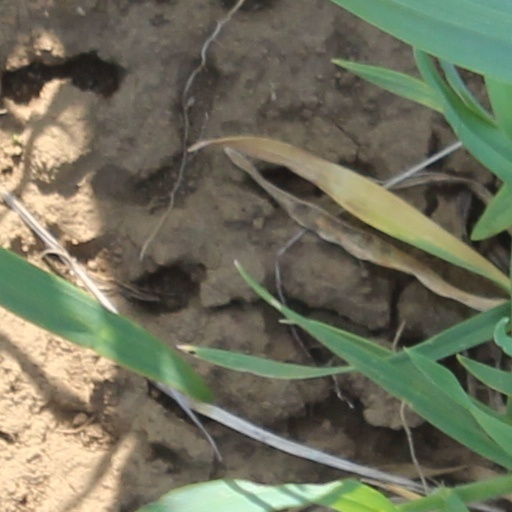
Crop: wheat